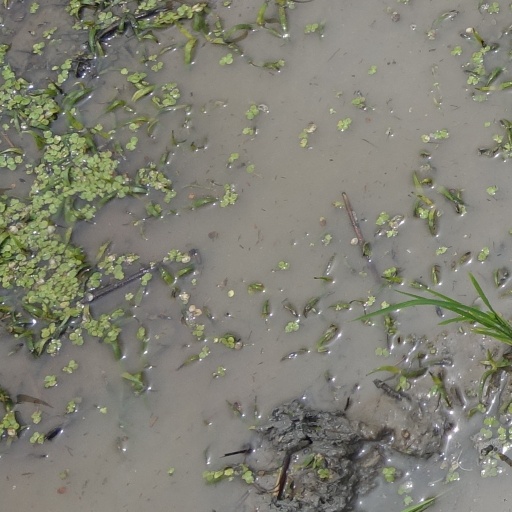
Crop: rice